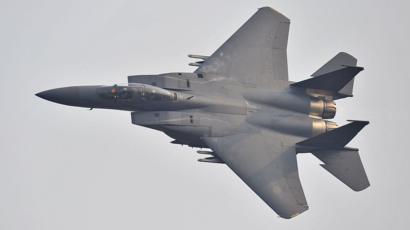
Vehicle type: Planes